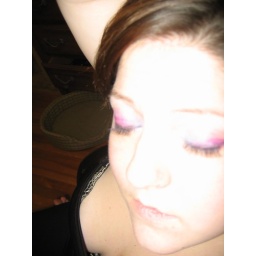
(&amp;amp; A cat bed in the background...)